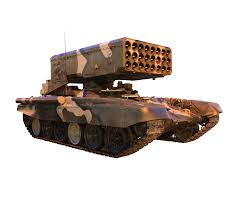
Label: Self Propelled Artillery